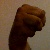
The image shows a hand gesture representing the letter 'M' in Indian Sign Language.